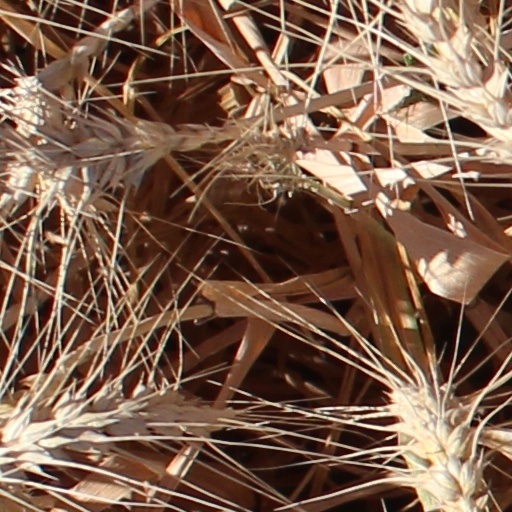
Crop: wheat